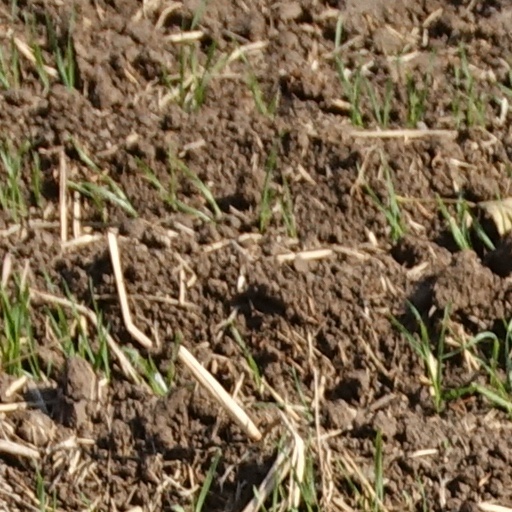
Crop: wheat